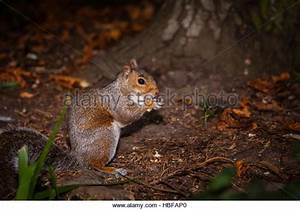
Label: scoiattolo